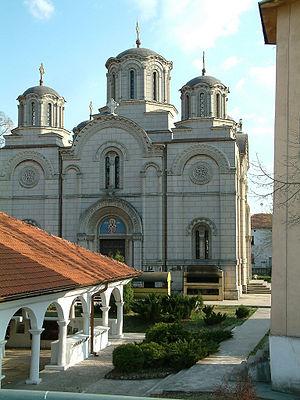
L'église de la Sainte-Trinité de Leskovac est une église orthodoxe située sur le territoire de la Ville de Leskovac et dans le district de Jablanica en Serbie. Construite entre 1922 et 1931, elle est inscrite sur la liste des monuments culturels protégés de la République de Serbie.